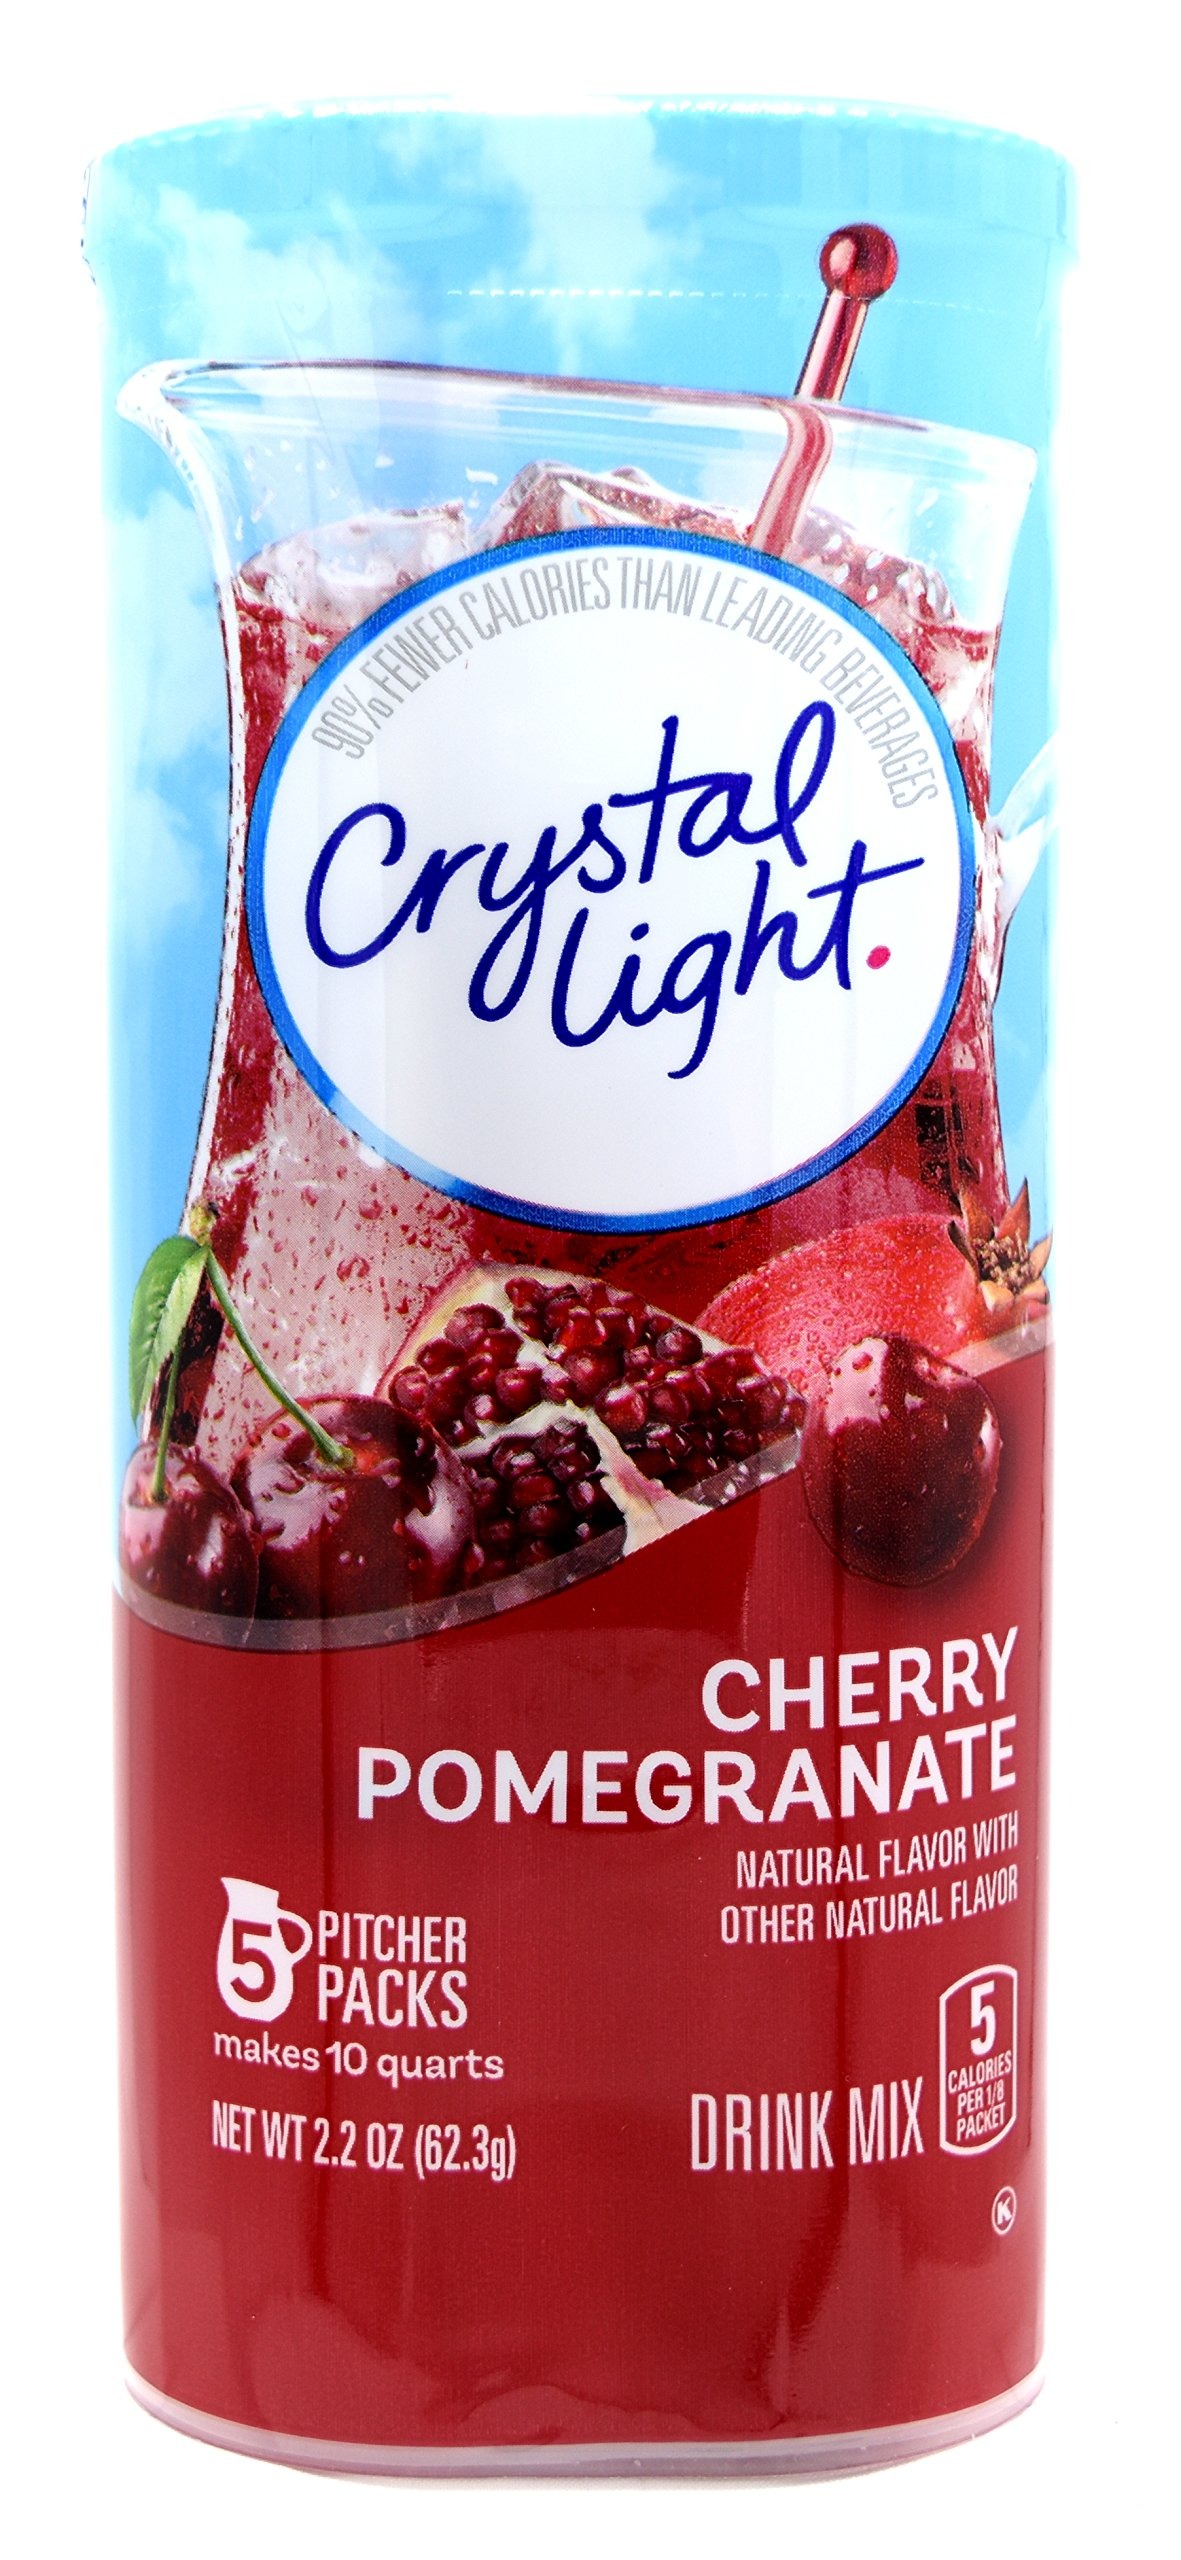
Item Name: Crystal Light Cherry Pomegranate Drink Mix, 10-Quart Canister (Pack Of 20)
Bullet Point 1: Each Canister Contains 5 2-Quart (5 2-Liter) Packets
Bullet Point 2: Low in Sodium, Caffeine Free
Bullet Point 3: Gluten Free and Kosher
Bullet Point 4: Good Source of Vitamin C
Bullet Point 5: Each 8 Ounce (237 ml) Serving Contains 5 Calories
Product Description: Crystal Light turns the water you need into the water you will love. It transforms ordinary water with fabulous fruit flavors and tantalizing teas. Each sip is the perfect way to refresh, renew and satisfy your thirst for something different.
Value: 20.0
Unit: count

Price: 10.63